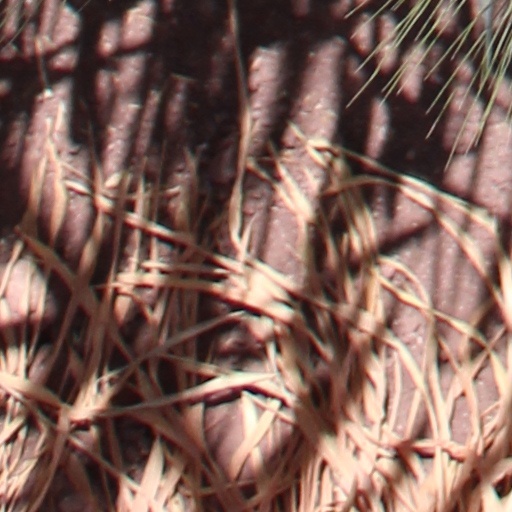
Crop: wheat